89th Infantry Regiment "Salerno"

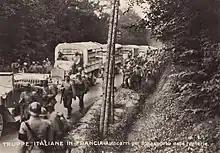
Italian II Army Corps infantry in France in 1918

At the outbreak of World War I, the Brigade "Salerno" formed, together with the Brigade "Modena" and the 28th Field Artillery Regiment, the 8th Division. At the time the 89th Infantry Regiment consisted of three battalions, each of which fielded four fusilier companies and one machine gun section. On 26 March 1915 the regimental depot of the 89th Infantry Regiment in Genoa formed the 156th Infantry Regiment (Brigade "Alessandria"). After Italy's entry into the war on 23 May 1915 the Brigade "Salerno" was deployed to the Italian front: in 1915 the regiment operated against Austro-Hungarian forces on Monte Mrzli. In May 1916 the regiment fought in the Battle of Asiago in the area of Val Marcai, where the regiment earned a Silver Medal of Military Valor for its defense of the Italian positions. In June of the same year the regiment fought for control of Monte Interrotto. In September 1916 the brigade was on the Karst plateau, where it fought in the Seventh Battle of the Isonzo and the Eighth Battle of the Isonzo in the area of Nova Vas.